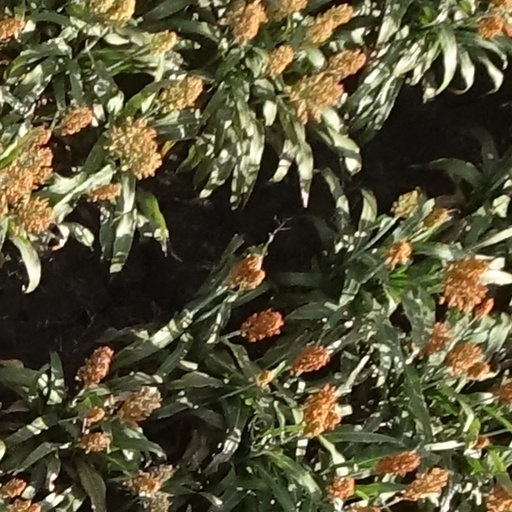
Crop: sorghum